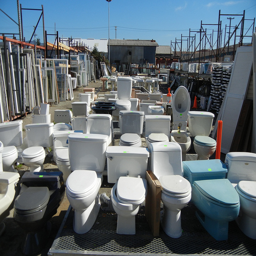
A large amount of toilets is sitting outside.
Large space filled with toilets in the outside.
A bunch of toilets that are grouped together.
Several toilets lined up near each other sitting outside.
A group of toilets are lined up outside in an alley.